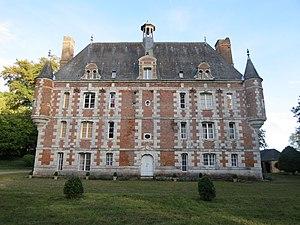
Château de Canteloup.
Louise-Julie-Constance de Rohan-Rochefort, comtesse de Brionne, née le 5 mars 1734, reçue chanoinesse du couvent de Remiremont le 10 décembre 1742, épousa Louis-Charles de Lorraine le 3 octobre 1748 à Paris. Elle fut une passion perçue comme platonique de Louis XV et la maîtresse d'Étienne-François de Choiseul qu'elle accompagna dans son exil au château de Canteloup. Seule femme à avoir exercé la fonction de grand écuyer de France, châtelaine de Limours, elle émigra sous la Révolution française et mourut le 20 mars 1815 à Presbourg.